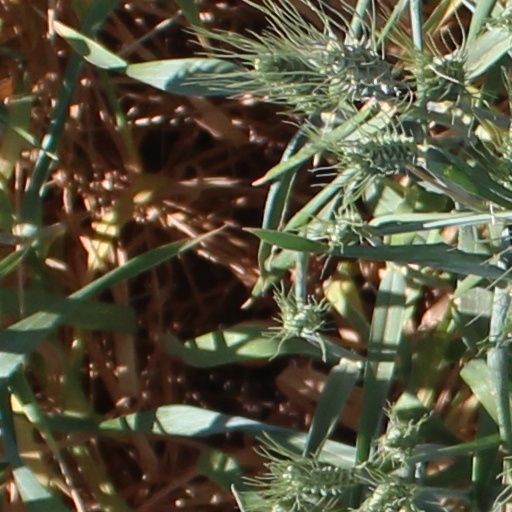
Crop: wheat